Aylesbury Clock Tower

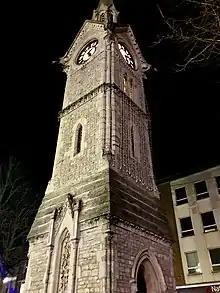
Aylesbury Clock Tower

The tower was designed by architect D Brandon who also designed other public buildings in the town including the Corn Exchange. Throughout the tower, there are floral scrolls made of stone going up and down the side. This was made and carved by Frank William Bennett who was married to Lucy Stevens. The group who built this was the Webster and Cannon team that Frank was a part of.